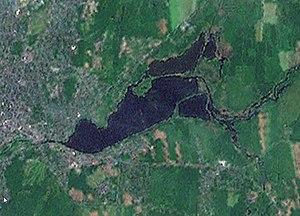
Lac Boivin, Granby, Québec
Le lac Boivin est un lac situé dans la ville de Granby, en Montérégie au Québec.